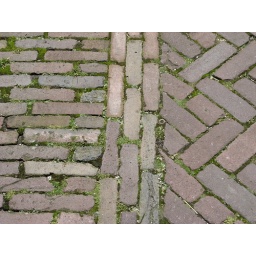
Pattern in the brick to separate the road from the sidewalk